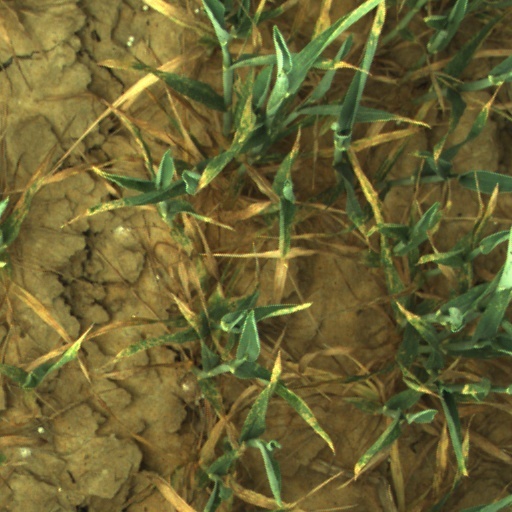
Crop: wheat